Antique firearms

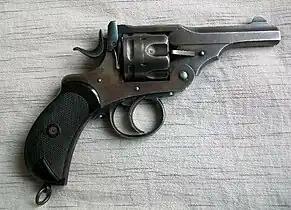
An Antique Webley Mk I .455 Revolver, circa 1887

In Canada antique firearms are defined under Section 84(1) of the "Criminal Code" and "Regulations Prescribing Antique Firearms, SOR/98-464" as any firearm manufactured before 1898: